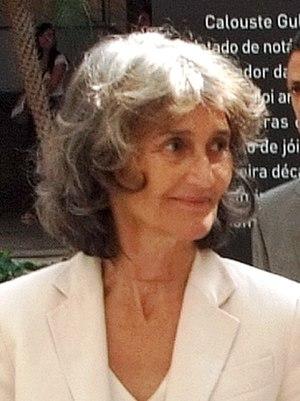
Maria Teresa Pinto Basto Patrício de Gouveia, née le 18 juillet 1946 à Lisbonne, est une femme politique portugaise, membre du Parti social-démocrate.